British capture of Tobruk

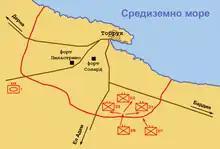

From midnight to on 21 January the Royal Navy monitor and three smaller ships bombarded Tobruk, while destroyers waited further out to attack "San Giorgio", if the crew tried to escape. For the rest of the night RAF Wellington bombers attacked port installations, defensive positions and drowned out the sound of the British tanks assembling for the attack.